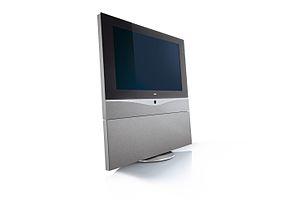
Fondée en 1923, Loewe est une entreprise allemande, parmi les derniers fabricants européens, qui conçoit et distribue des systèmes de divertissement à domicile premium, technologiques et design : téléviseurs OLED et LCD 4K, home cinéma, périphériques, docking stations, solutions multiroom, meubles TV.